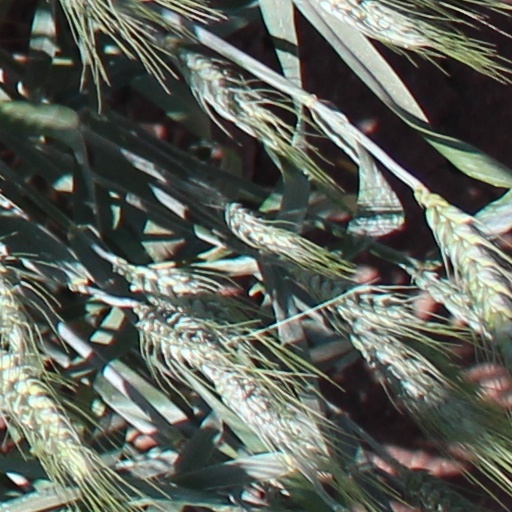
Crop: wheat